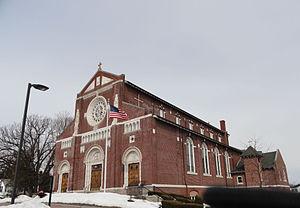
Matthew Sullivan est un architecte américain d'origine bostonienne, spécialiste de l'architecture religieuse.